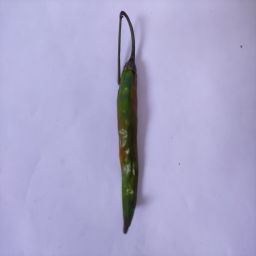
Crop: Chile Pepper
Quality: Old